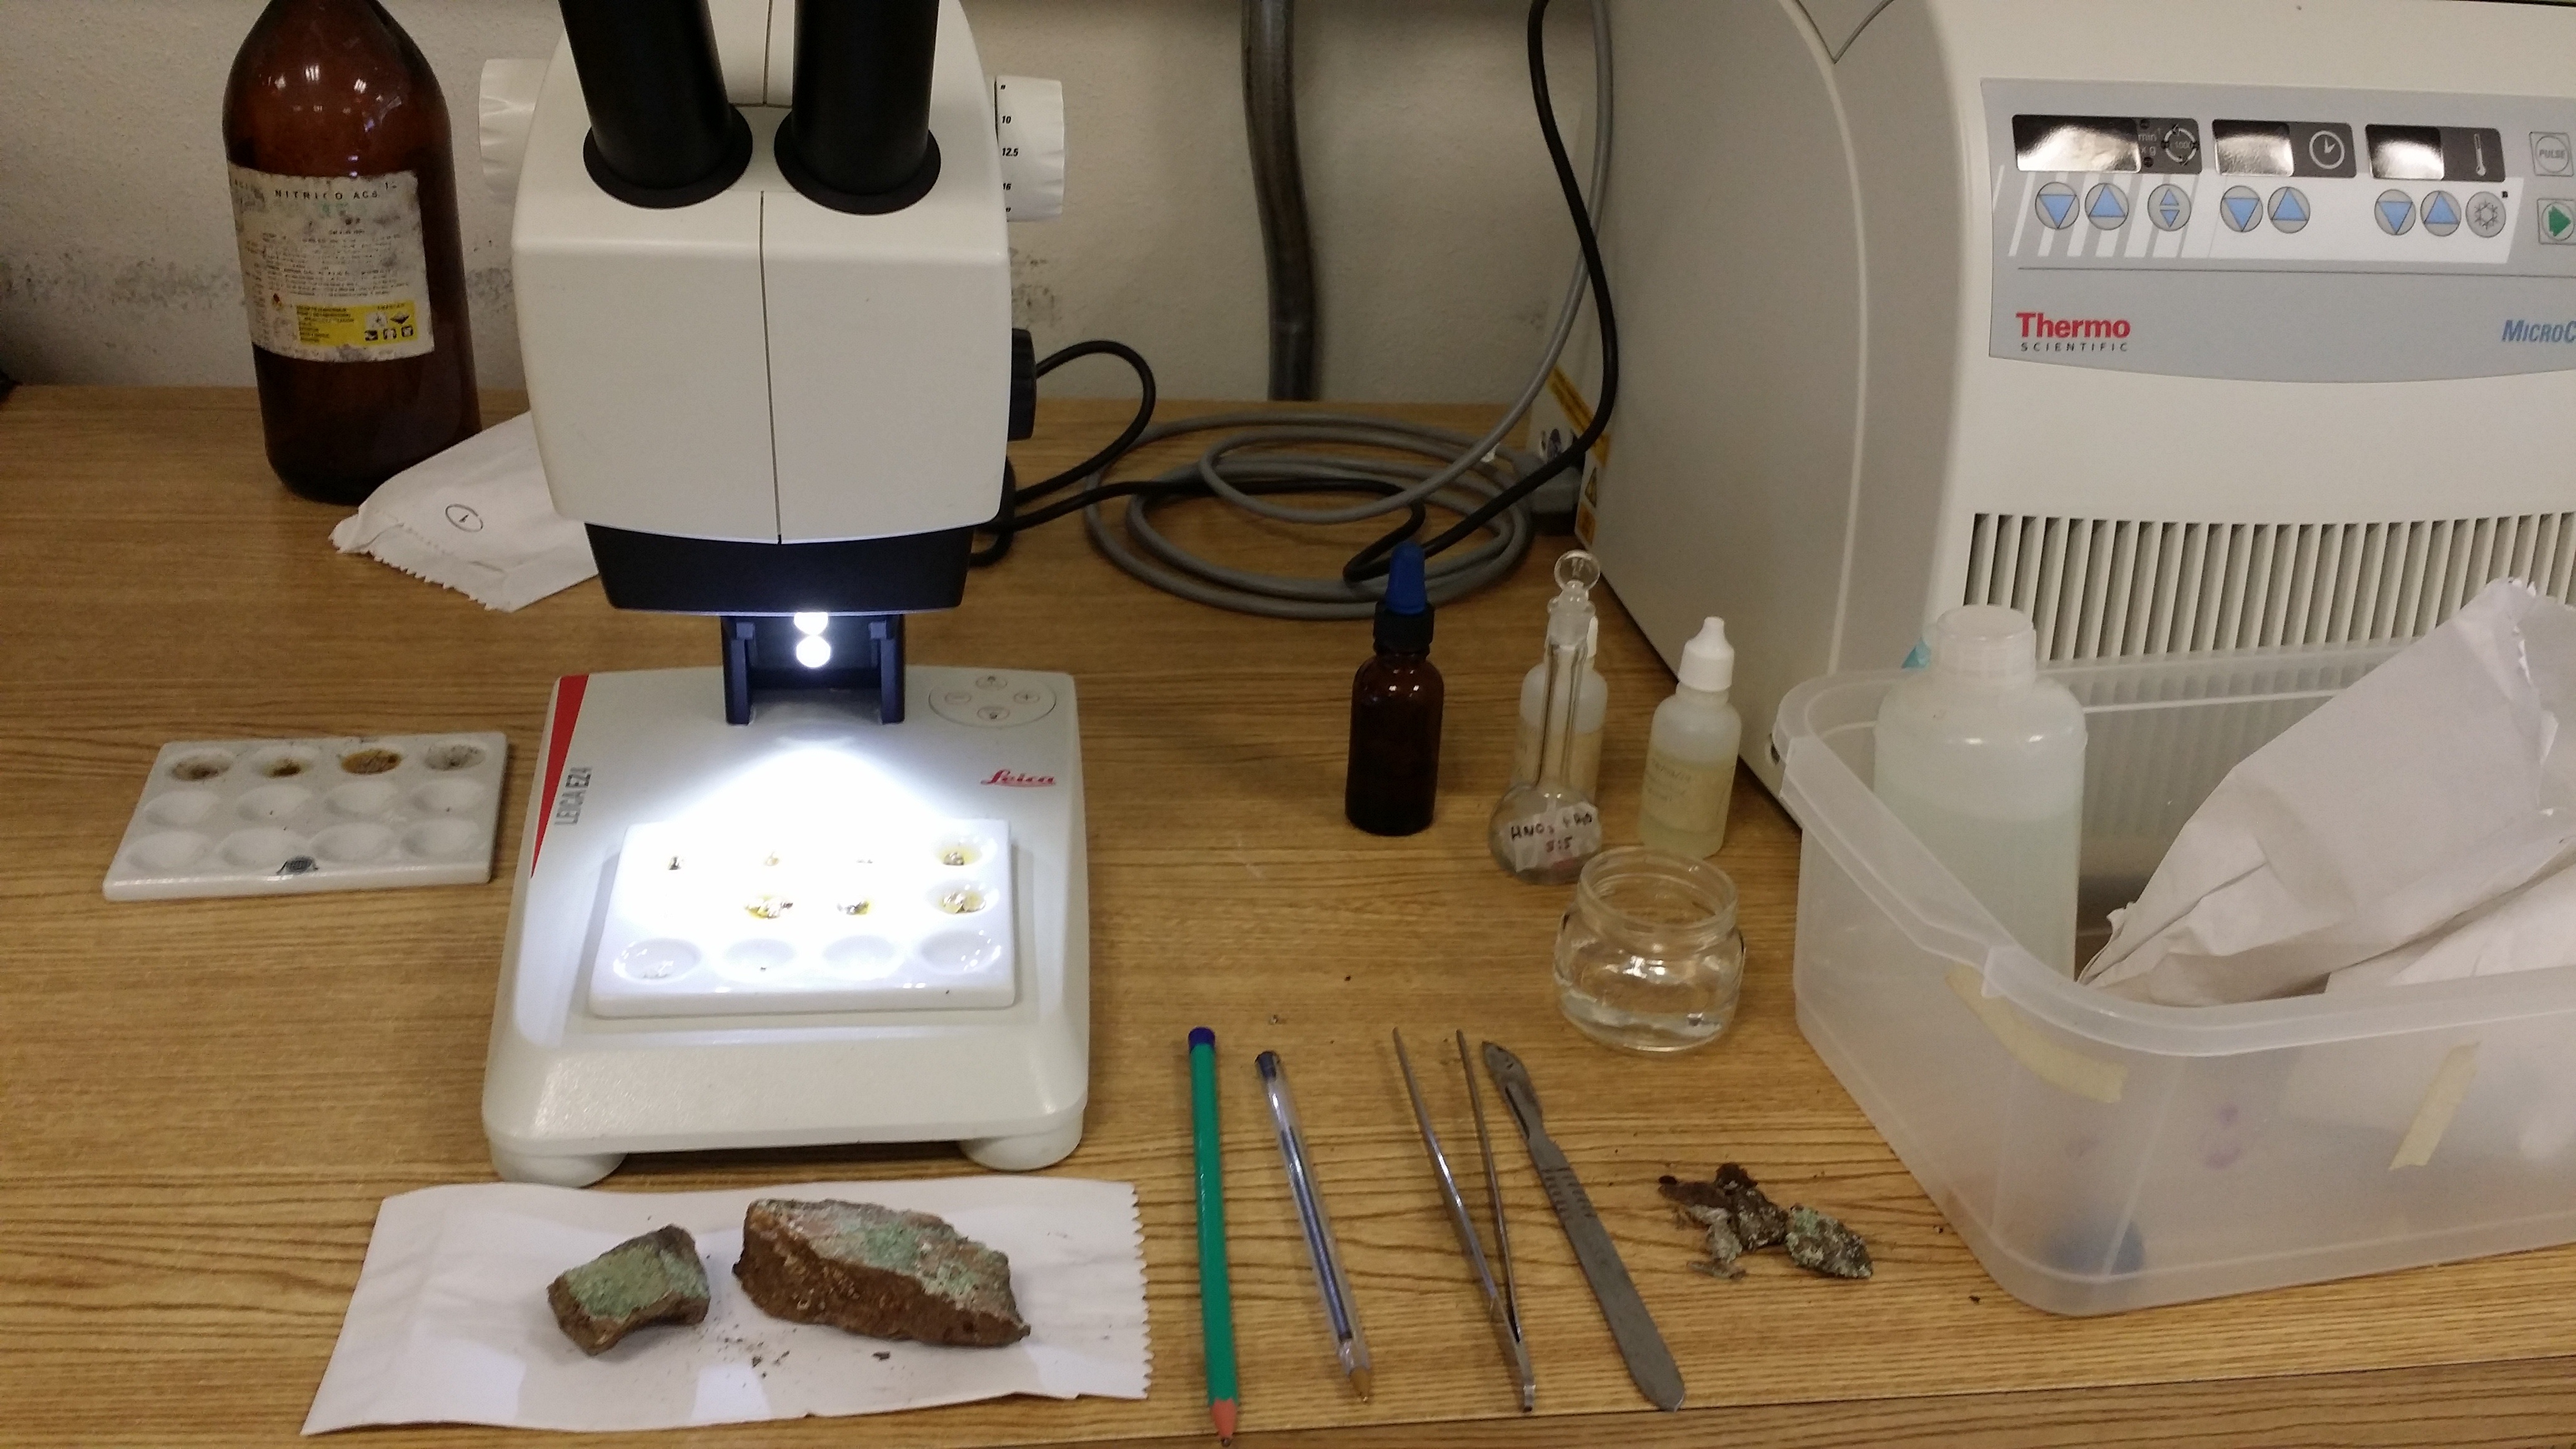
machine, lighting, art, science, team, test, lab, invention, stereoscope